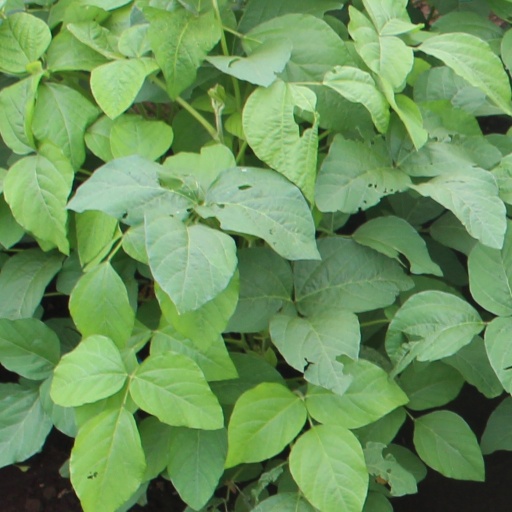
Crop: soybean